Self-propelled modular transporter

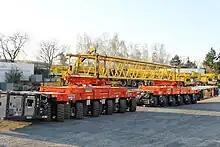
Two modules of Cometto MSPE series configured with turntable operated by Eisele AG in Maintal.

A self-propelled modular transporter or sometimes self-propelled modular trailer (SPMT) is a platform heavy hauler with a large array of wheels which is an upgraded version of a hydraulic modular trailer. SPMTs are used for transporting massive objects, such as large bridge sections, oil refining equipment, cranes, motors, spacecraft and other objects that are too big or heavy for trucks. Ballast tractors can however provide traction and braking for the SPMTs on inclines and descents.